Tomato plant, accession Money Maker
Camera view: bottom (45 deg); turntable rotation: 60 degrees
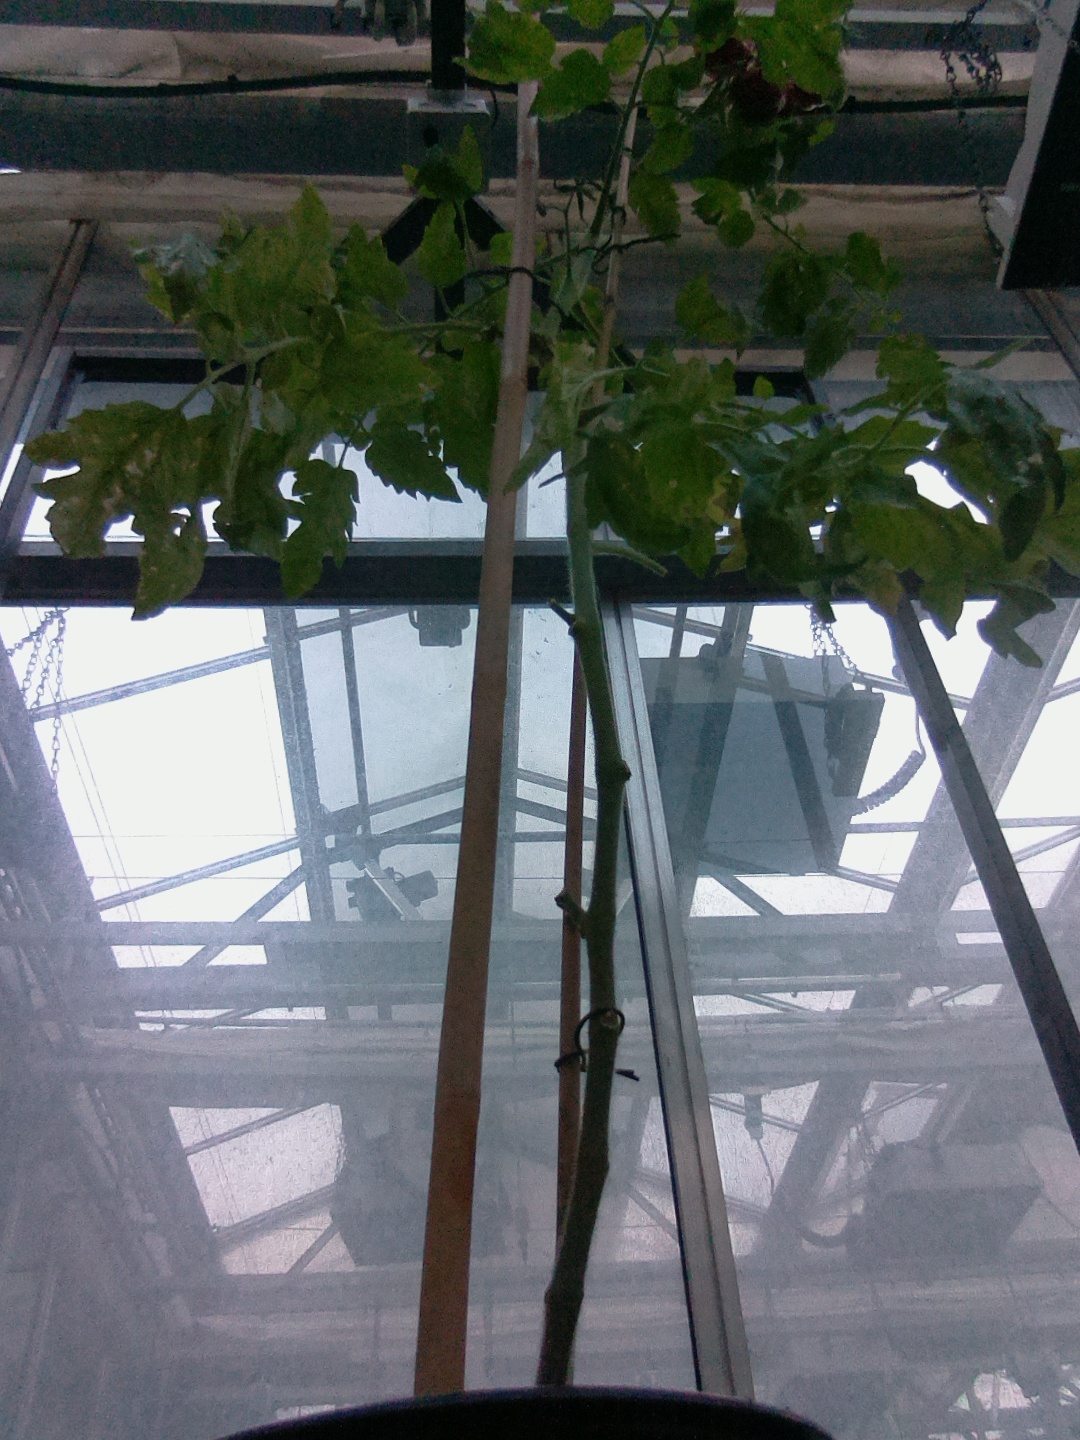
BBCH growth stage 89: 90%-100% of fruits show typical fully ripe color